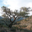
Label: pine_tree